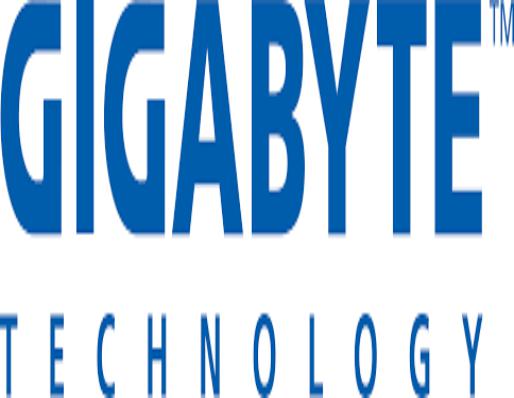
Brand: Gigabyte
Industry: Electronic